Nevada Central Turntable

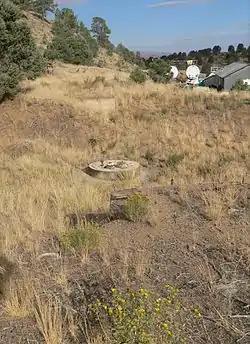
Looking westward across turntable, along onetime line of tracks

The Nevada Central Turntable in Austin, Nevada is a railway turntable that was built in 1880 and used until 1938. It served the Nevada Central Railroad. It is located off Austin Roping Arena Rd., on the south side of U.S. 50. It was listed on the National Register of Historic Places in 2003.